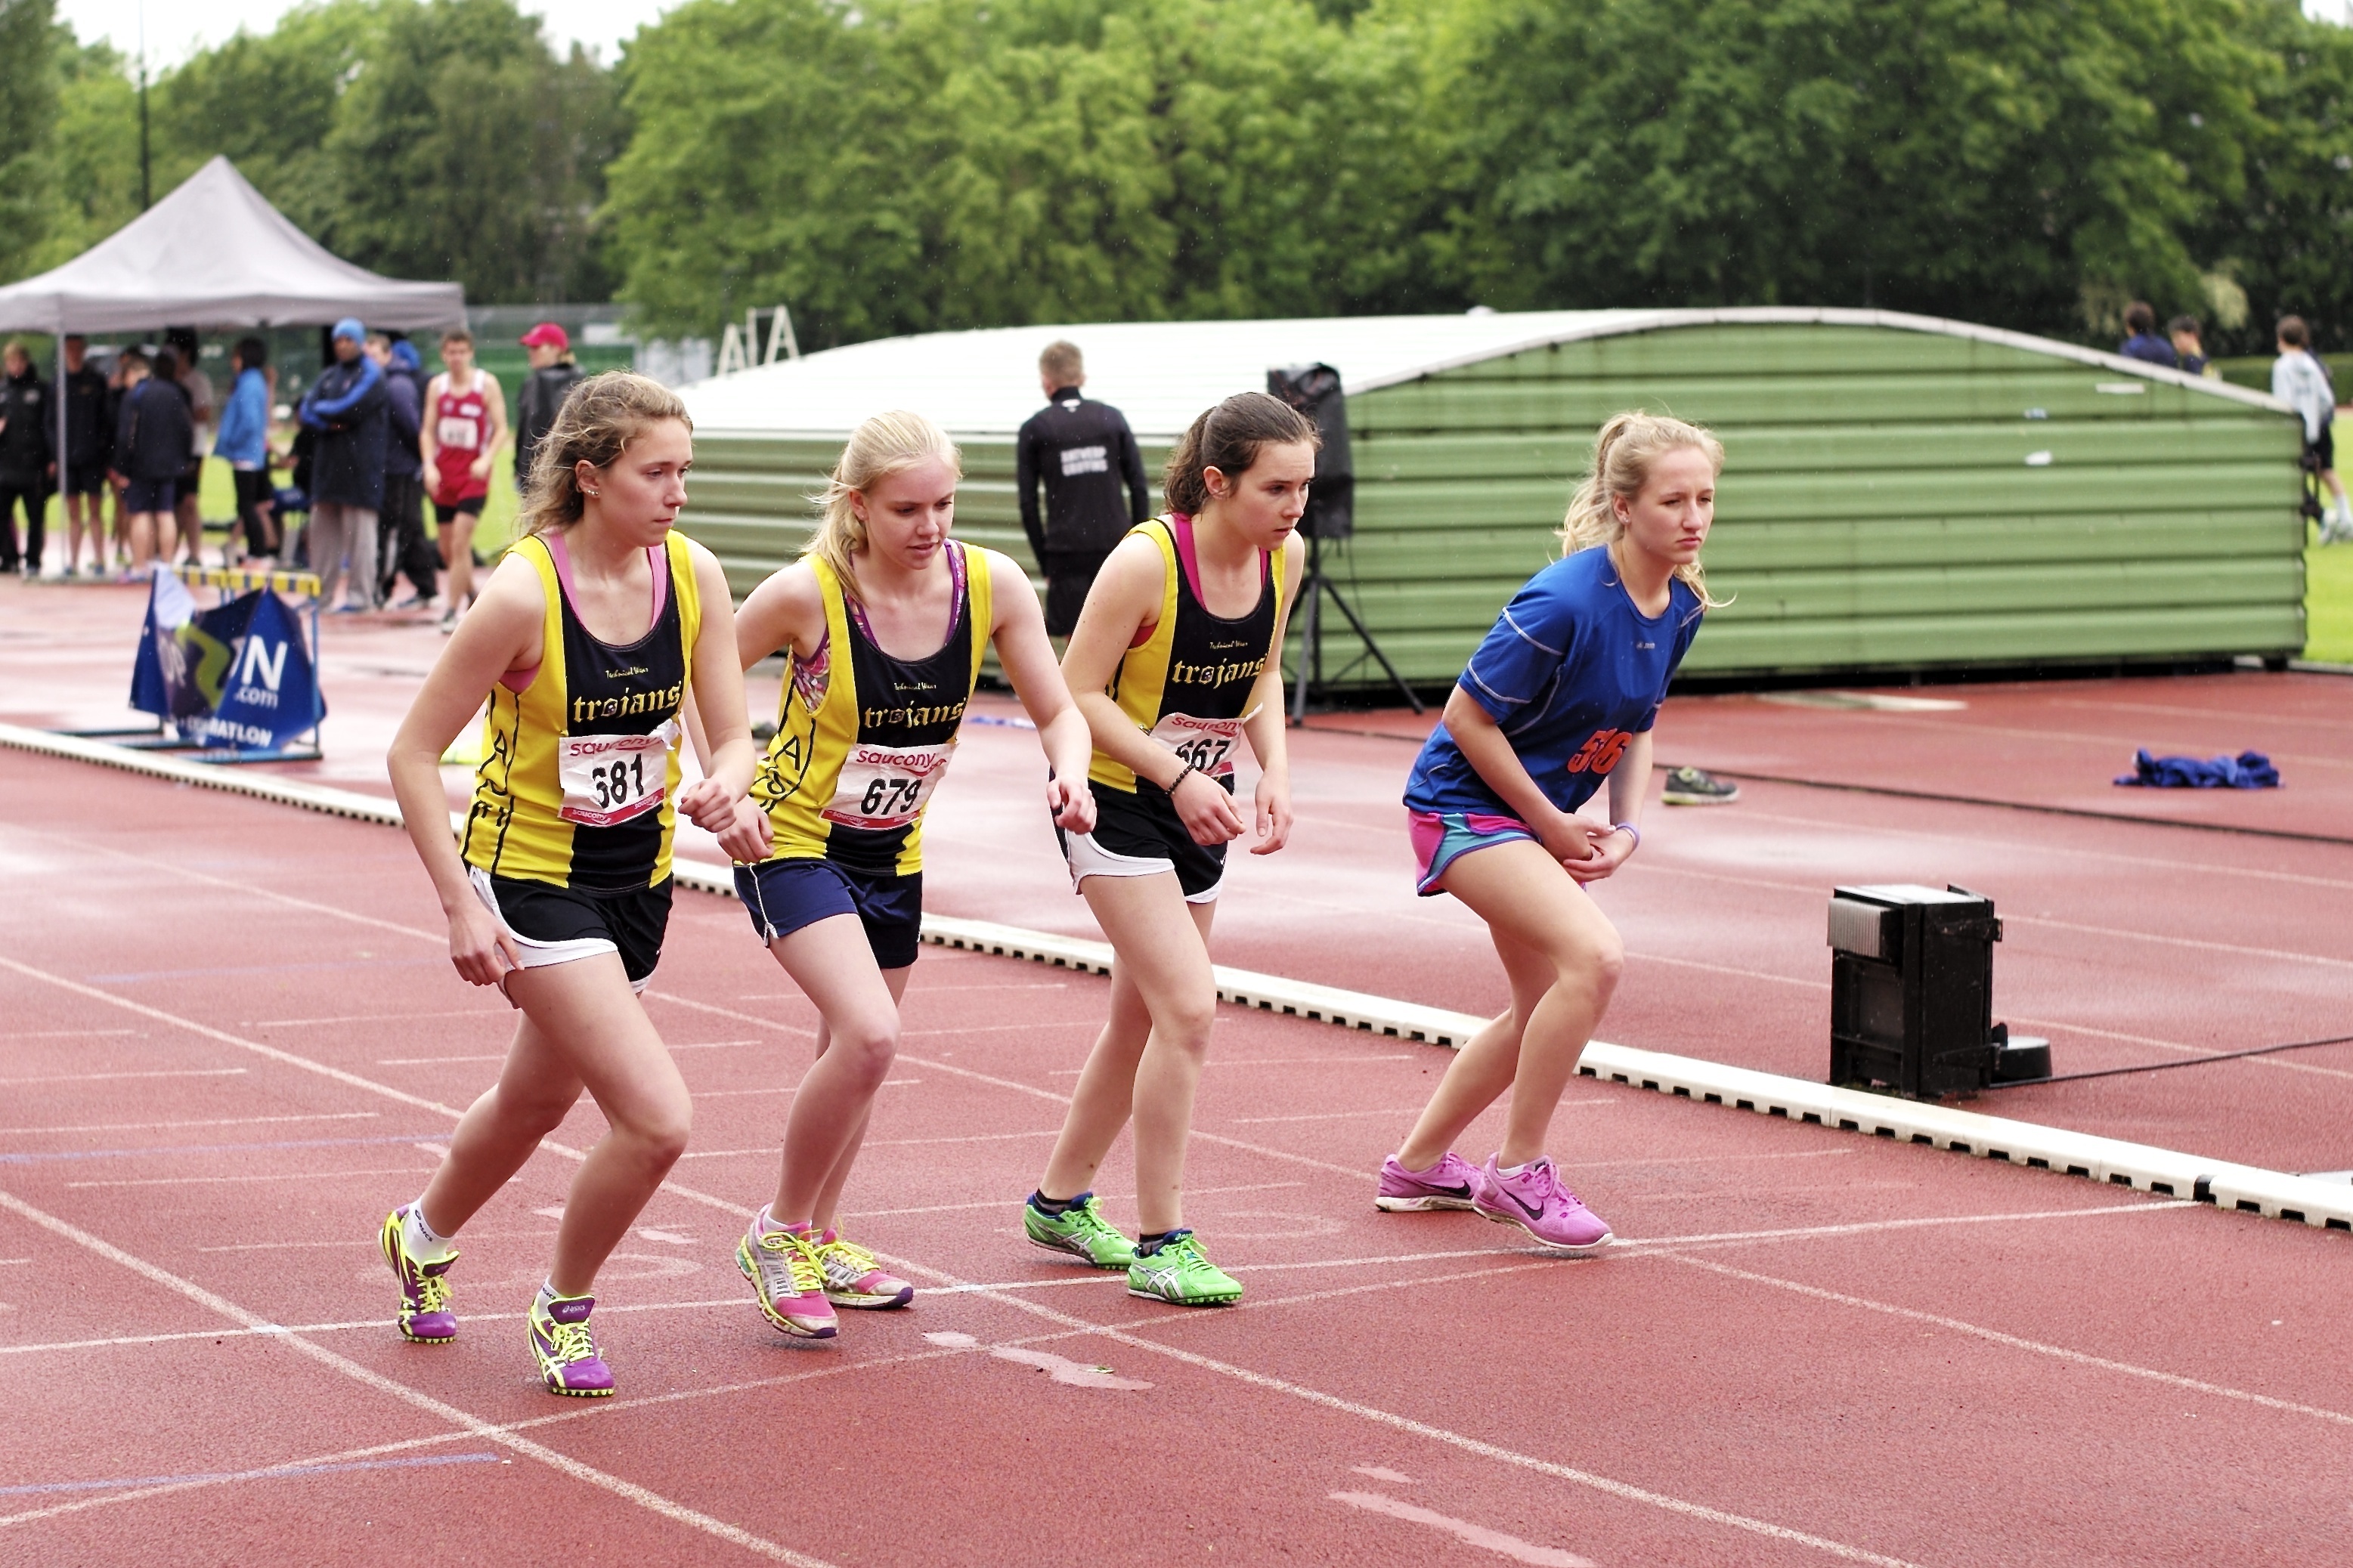
girl, track, sport, boy, running, run, runner, competition, sports, endurance, highschool, athletics, meet, sprint, trackfield, physical exercise, human action, track and field athletics, heptathlon, middle distance running, 800 metres, 4 100 metres relay